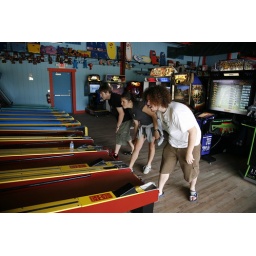
skee ball in ocean city with ethan and jared